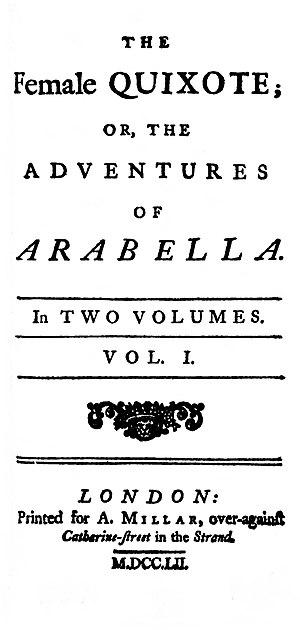
Charlotte Ramsay Lennox est une femme de lettres et poétesse anglaise du XVIIIᵉ siècle. Elle est célèbre pour avoir été l'auteur de la nouvelle The Female Quixote et pour son association avec Samuel Johnson, Joshua Reynolds, et Samuel Richardson, mais elle connut également une longue carrière consacrée à l'écriture, à la poésie, à la prose et à l'art dramatique.